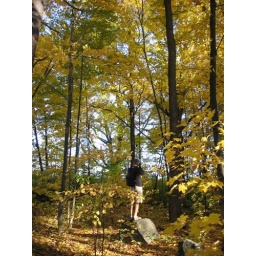
J snuck over to the rock to take a picture of a squirrel sleeping up in a tree.